Plains, North Lanarkshire

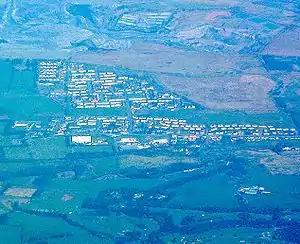
Aerial photograph of Plains (2003)

Plains is a village outside the town of Airdrie, in North Lanarkshire, Scotland, about east of Glasgow city centre and west of Edinburgh. The nearest major towns are Airdrie and Coatbridge. The village is west of Caldercruix and the North Calder Water. The population is about 2,740.